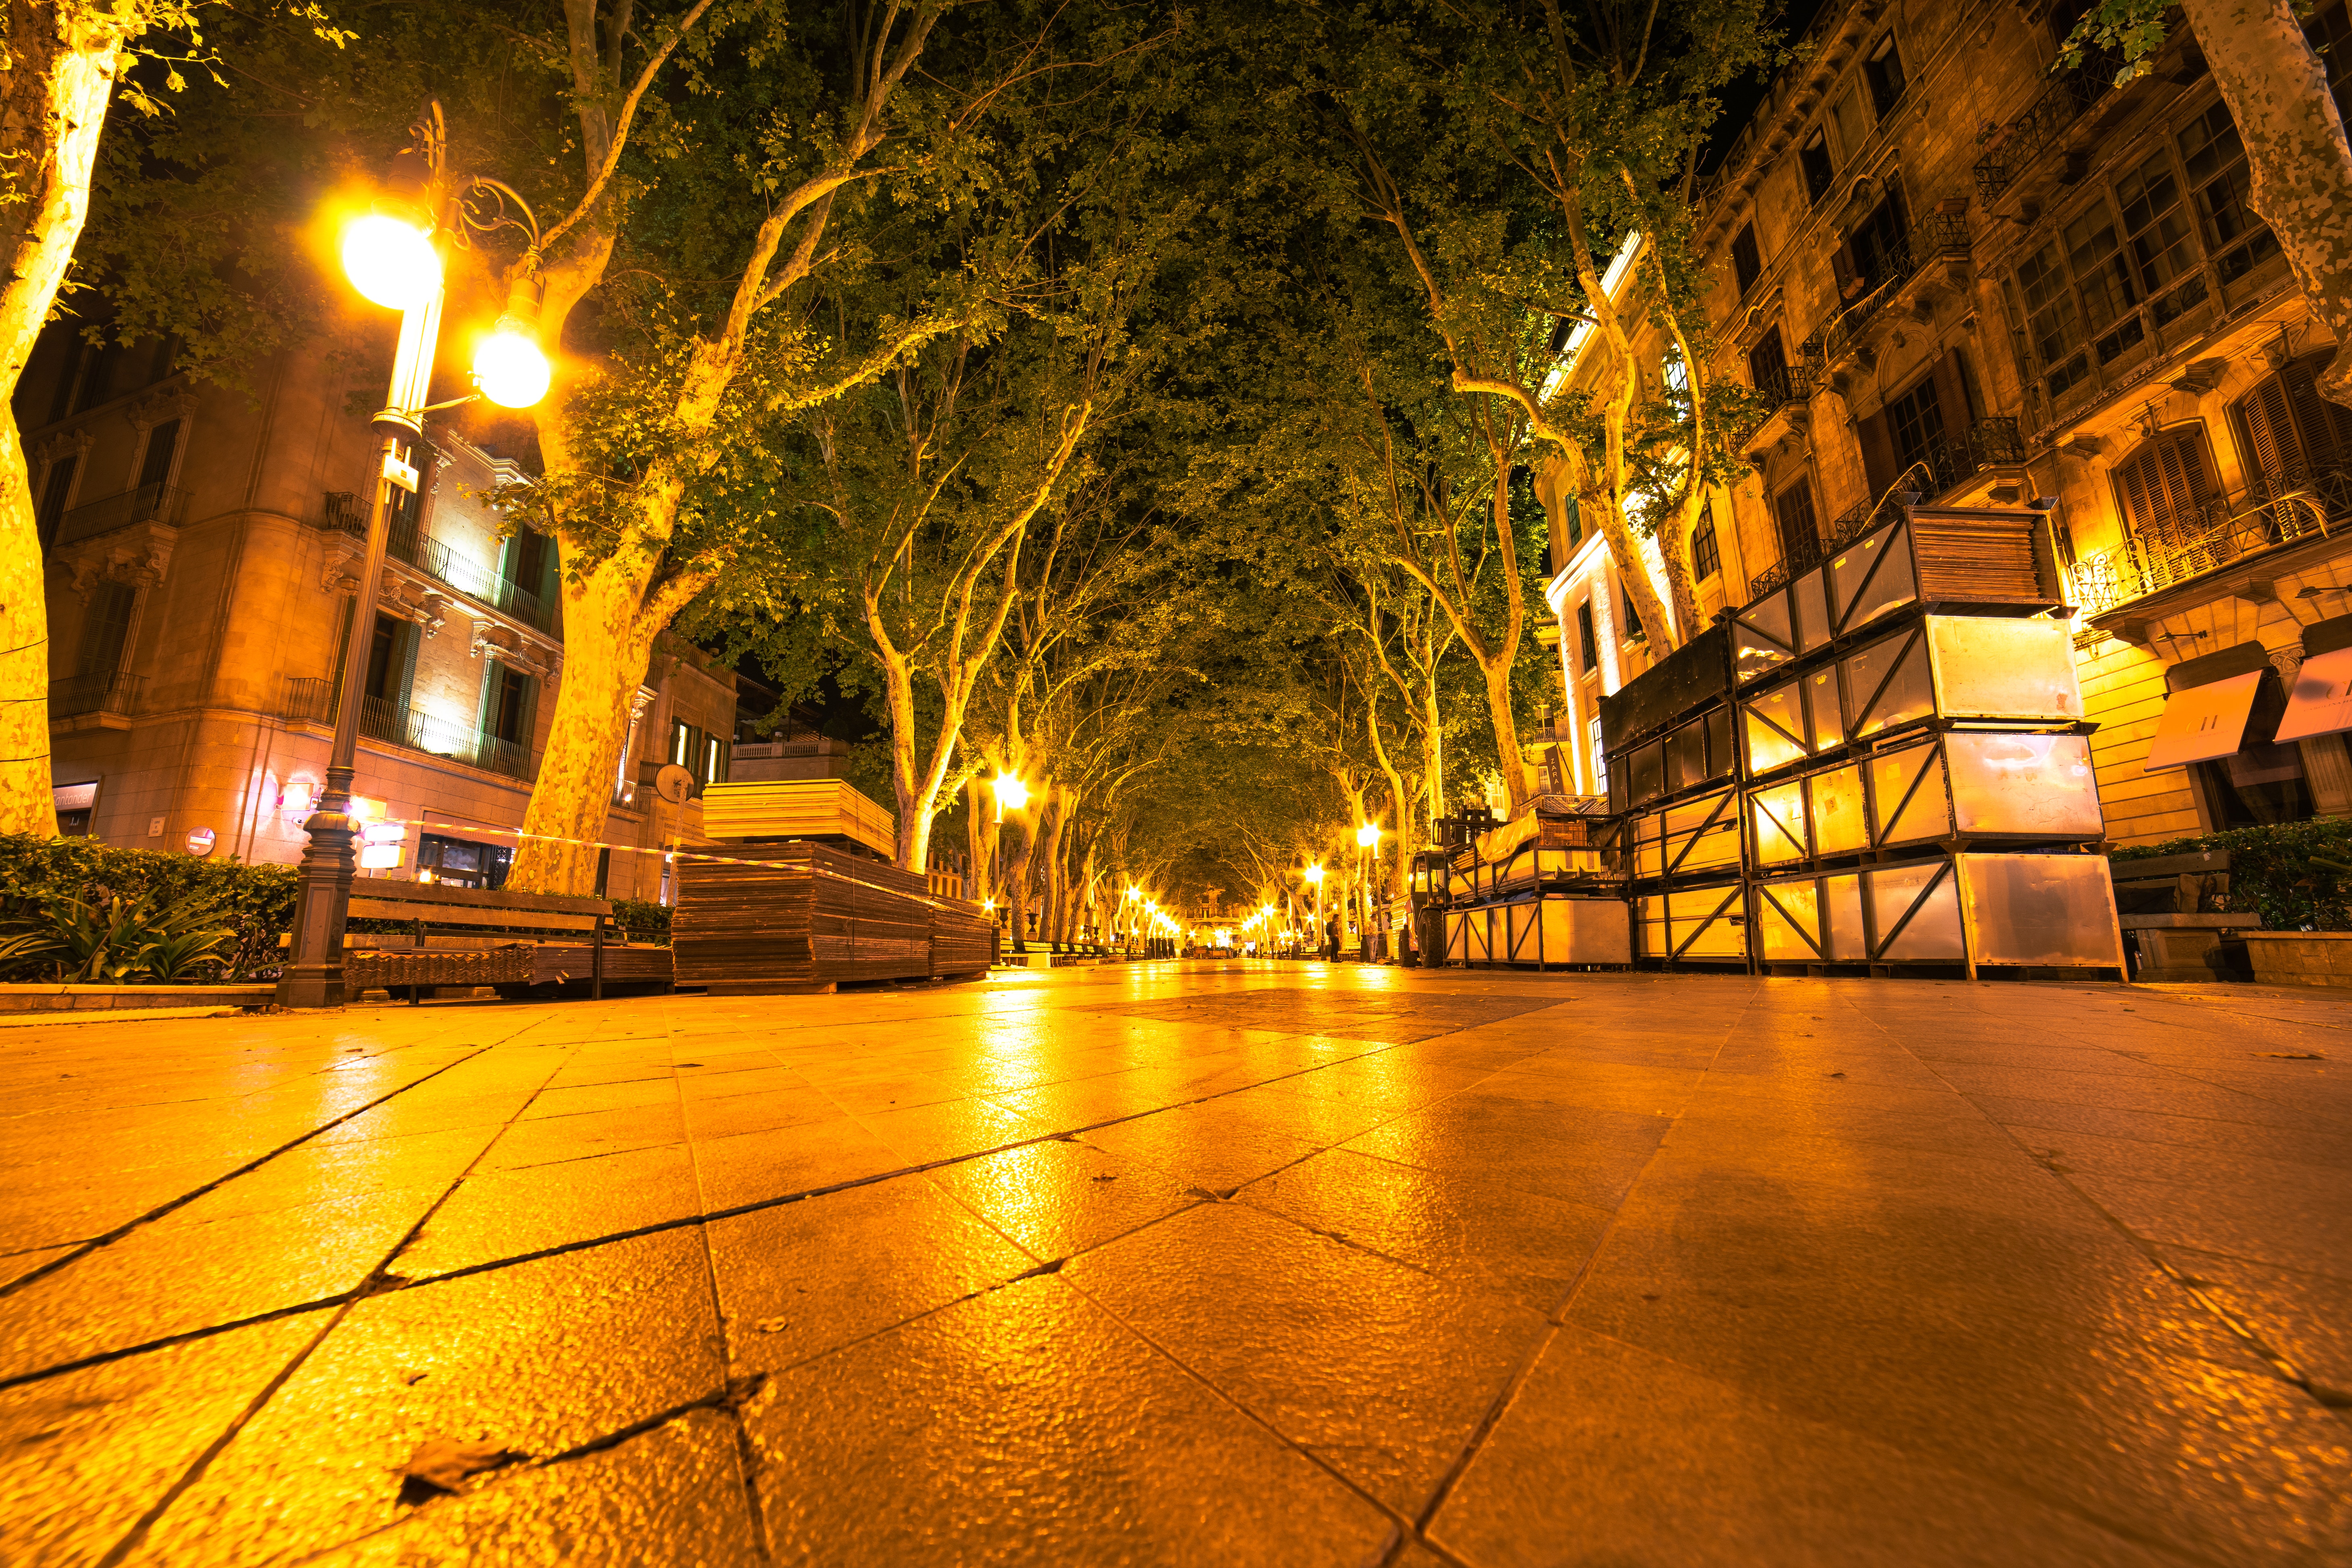
night, street light, light, lighting, yellow, urban area, tree, town, sky, architecture, road surface, city, street, cobblestone, evening, light fixture, neighbourhood, building, reflection, thoroughfare, road